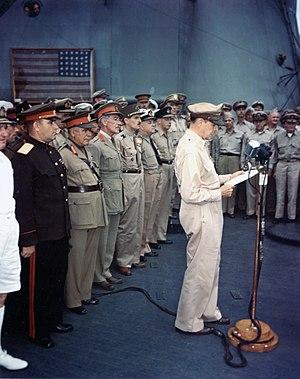
Capitulation du Japon, Baie de Tokyo, 2 septembre 1945. Le général de l'armée Douglas MacArthur, Commandant suprême des forces alliées, lisant son discours d'ouverture de la cérémonie de capitulation à bord de l'USS Missouri (BB-63). Les représentants des forces alliés sont derrières lui (de gauche à droite)
L'occupation du Japon est une période de l'histoire du Japon qui commence en septembre 1945 et s'achève en septembre 1952.
La capitulation du Japon, intervenue officiellement le 2 septembre 1945 avec la signature des actes de capitulation du Japon à Tokyo, met officiellement un terme aux hostilités de la Seconde Guerre mondiale. D'abord favorable à la poursuite du conflit et des négociations avec l'URSS, le gouvernement japonais est forcé par la déclaration de guerre soviétique et les bombardements atomiques d'Hiroshima et Nagasaki d'accepter la reddition et les conditions décidées par les Alliés à la conférence de Potsdam.
Philippe Leclerc de Hauteclocque, né Philippe François Marie de Hauteclocque le 22 novembre 1902 au château de Belloy, dans la commune de Belloy-Saint-Léonard, est un militaire français. Il est mort le 28 novembre 1947, dans un accident d'avion près de Colomb-Béchar, lors d'une mission d'inspection militaire. Il est inhumé dans un tombeau de la Crypte des Invalides.